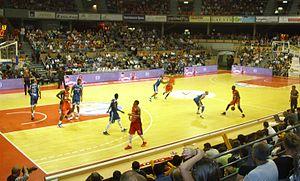
Match amical entre l'Elan Chalon et Roanne en septembre 2013
La saison 2013-2014 de l'Élan sportif chalonnais est la dix-huitième de l'Élan chalon en Pro A.
L'Élan sportif chalonnais est un club professionnel français de basket-ball appartenant à l'élite du championnat de France. Il est basé dans la ville de Chalon-sur-Saône en Saône-et-Loire. Le club évolue actuellement au Colisée, une salle d'une capacité de 4 000 places assises depuis 2001 puis 5 000 places assises en 2012 puis 4 948 places en 2015 et finalement 4 540 places en 2017. Auparavant, l'Élan chalonnais jouait à la Maison des sports depuis 1970.